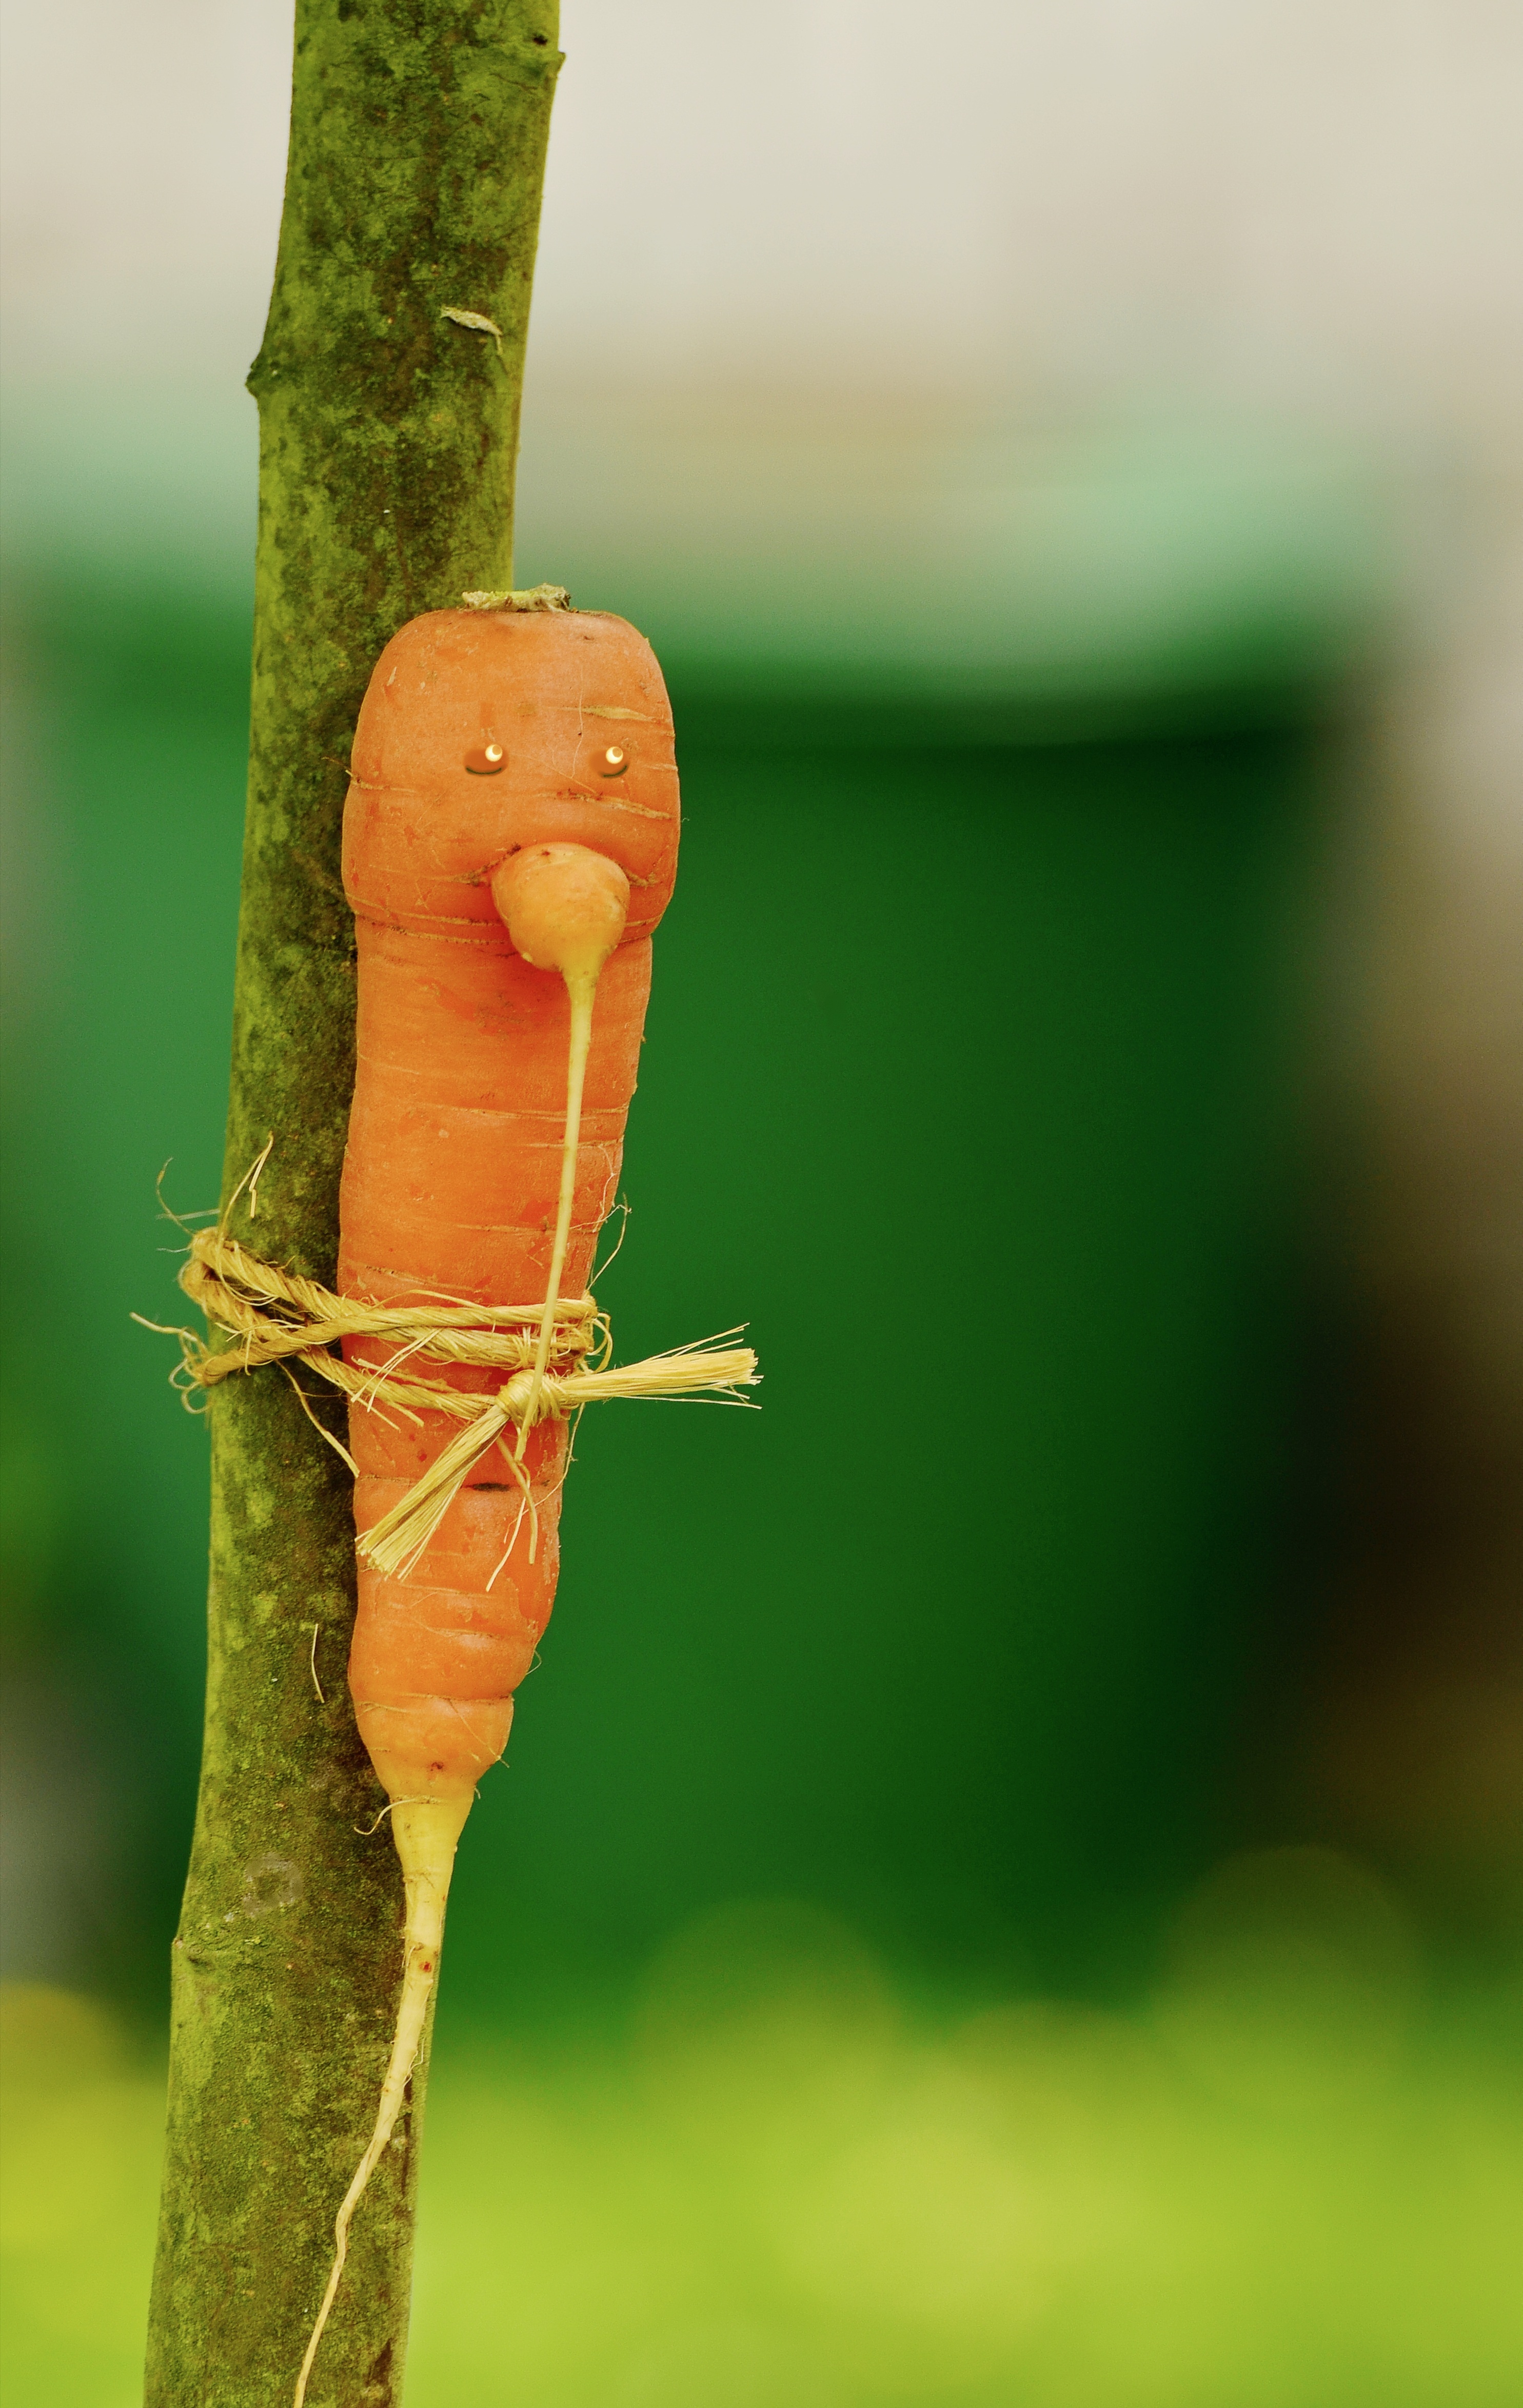
nature, grass, branch, photography, leaf, green, harvest, insect, garden, fauna, carrot, invertebrate, close up, vegetables, funny, raw, frisch, turnip, macro photography, hoax, bio, biotonne, plant stem